Martí Batres

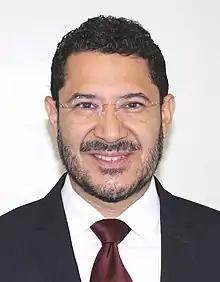
Martí Batres

Martí Batres Guadarrama (born 26 January 1967) is a Mexican politician who is the general director of ISSSTE in the government of President Claudia Sheinbaum. Batres was the substitute head of government of Mexico City following Sheinbaum's departure from the office to run for President of Mexico. He is also the former President of the National Regeneration Movement (MORENA) and served as Deputy of the LXII Legislature of the Mexican Congress representing the Federal District, as well as the Legislative Assembly of the Federal District.